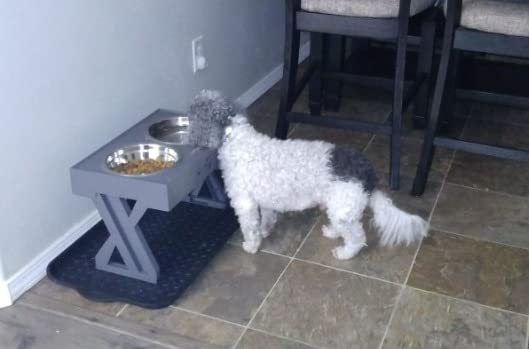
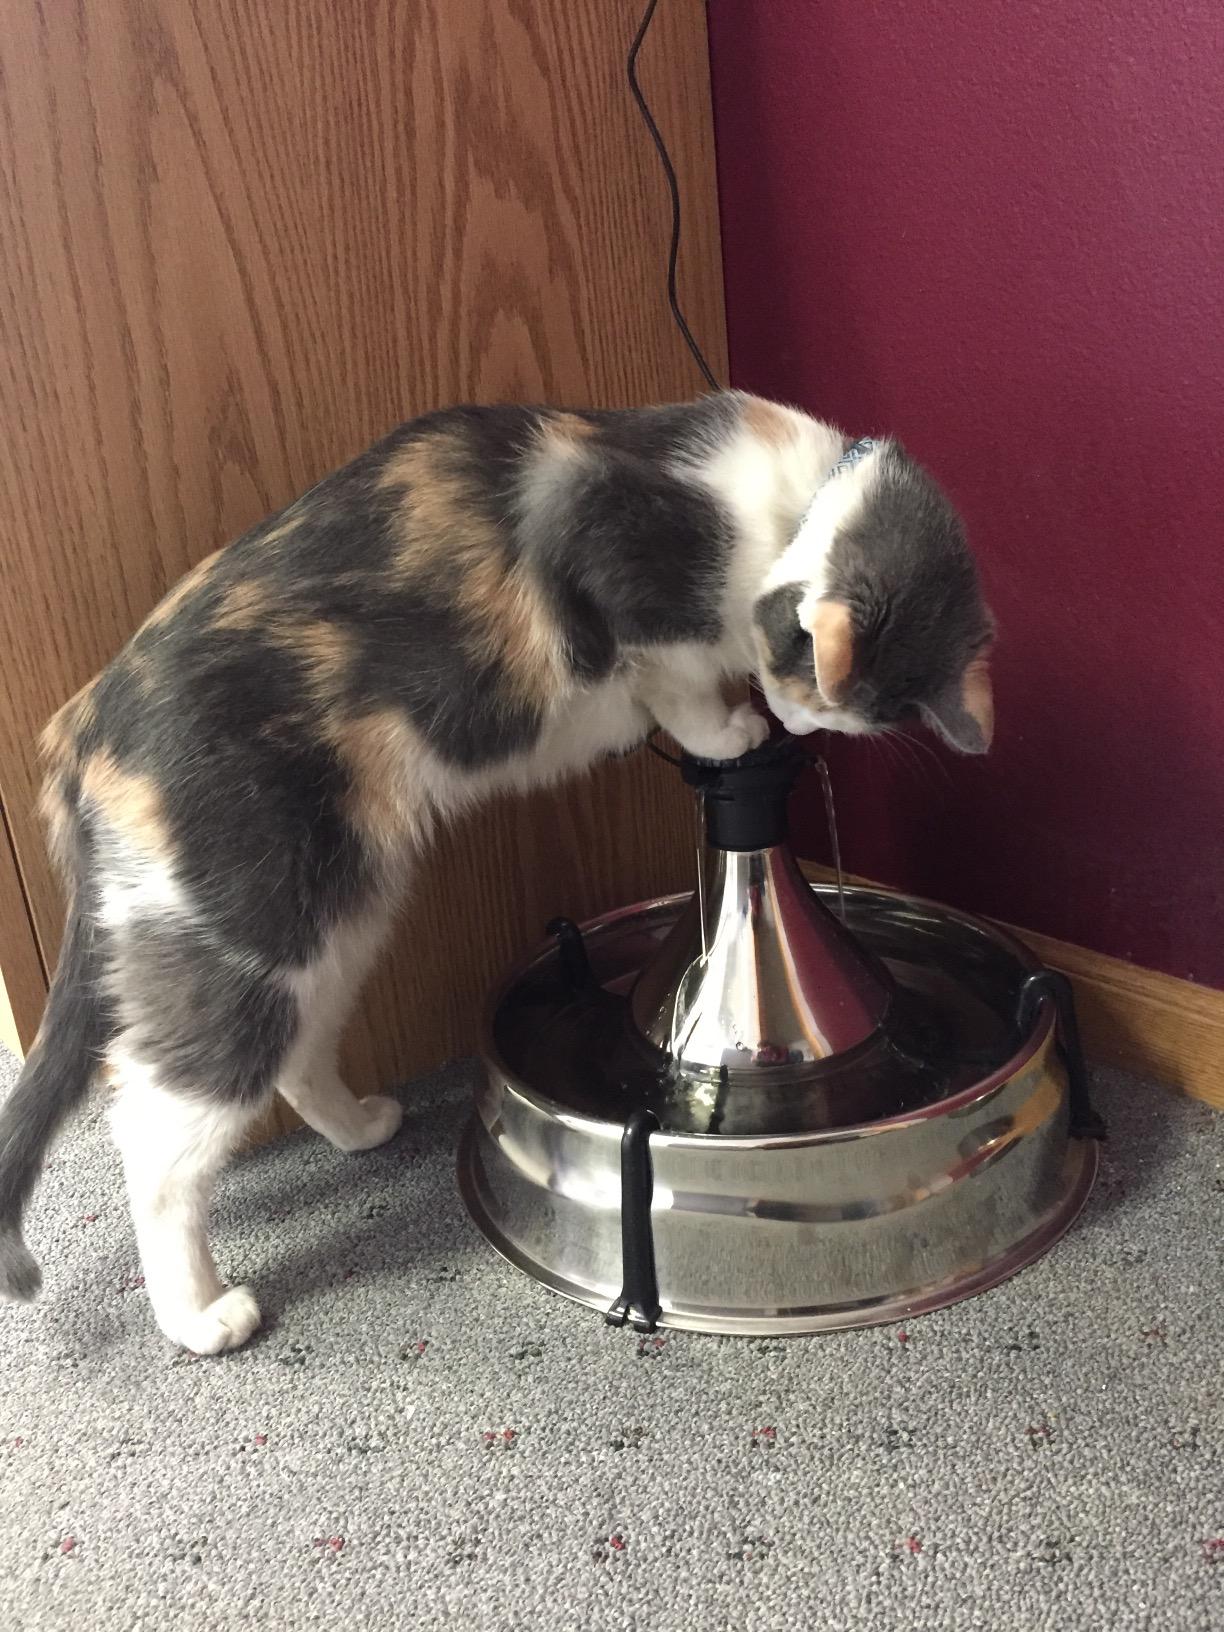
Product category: items_bowl
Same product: no